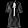
Label: Dress